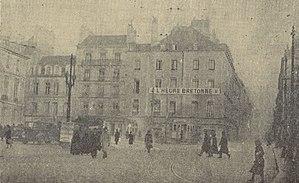
Siège du journal L'Heure Bretonne, à Rennes, en décembre 1940
L'Heure bretonne est un journal hebdomadaire nationaliste breton qui paraît en format in-plano de juillet 1940 à juin 1944 pendant l'occupation allemande de la Bretagne.